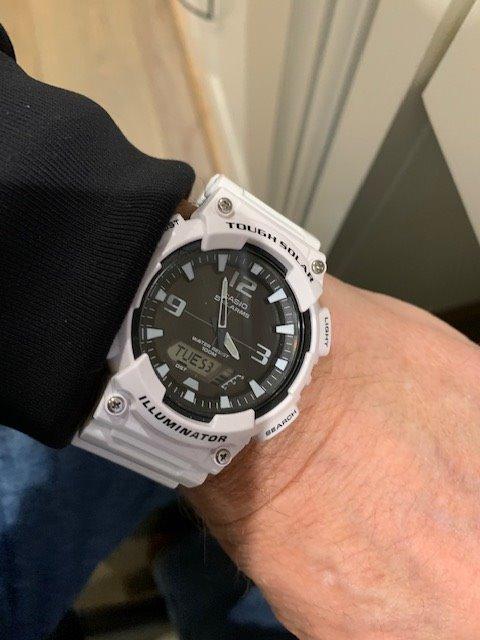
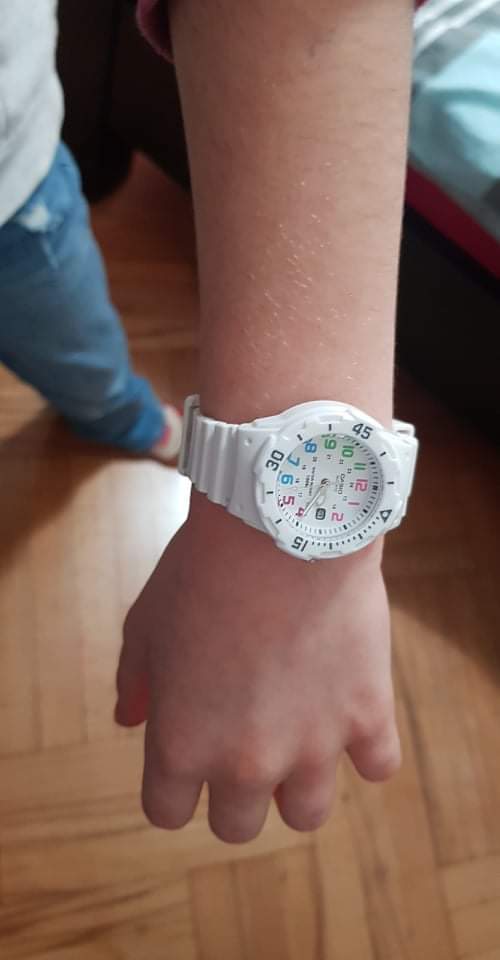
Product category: accessories_watch
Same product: no